Percy McDonnell

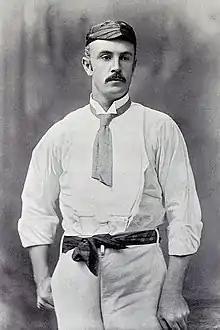
McDonnell pictured around 1895

Percy Stanislaus McDonnell (13 November 1858 – 24 September 1896) was an Australian cricketer who captained the Australian Test team in six matches, including the tour of England in 1888.